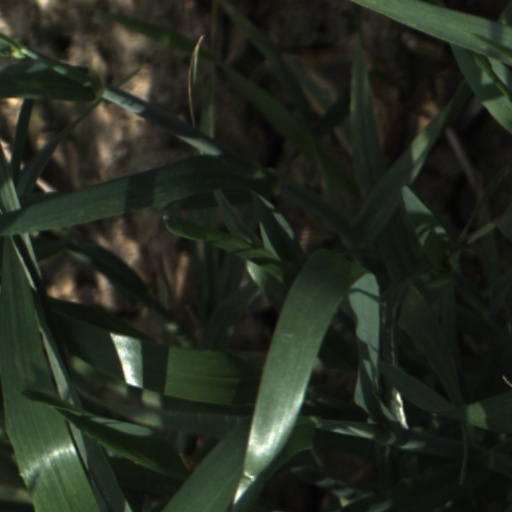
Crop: wheat